Church of Saint Nicholas, Chania

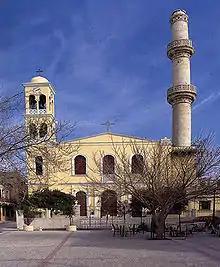

The Church of Saint Nicholas is a Greek Orthodox church located in the Splanzia square in the town of Chania, Crete, Greece. It is dedicated to Saint Nicholas. Originally a Catholic church, it was converted into a mosque during the Ottoman period and then back into a church in the twentieth century. It is the only building in Greece to possess both a bell tower and a minaret.